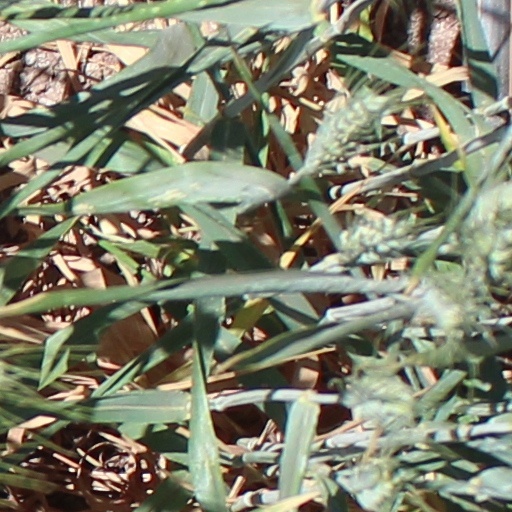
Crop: wheat